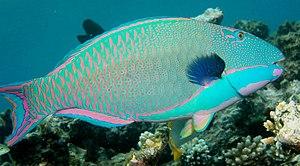
Les poissons-perroquets constituent une grande famille de poissons marins tropicaux qui font partie intégrante du vaste sous-ordre des Labroidei.
Cetoscarus ocellatus, communément nommé Poisson-perroquet bicolore ou Poisson-perroquet à points rouges, est une espèce de poissons marins de la famille des Scaridae.
La Grande Barrière de corail est le plus grand récif corallien du monde comptant plus de 2 900 récifs et 900 îles s'étirant de Bundaberg à la pointe du Cap York soit plus de 2 600 kilomètres sur une superficie de 344 400 km². Le récif se situe en Mer de Corail au large du Queensland, en Australie.